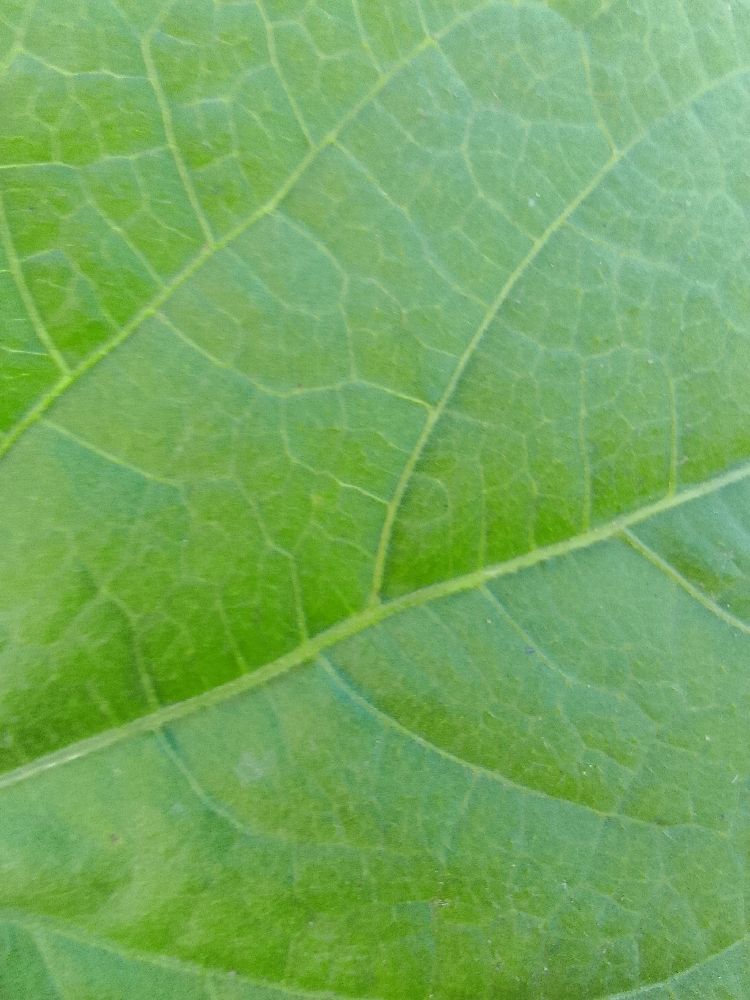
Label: healthy